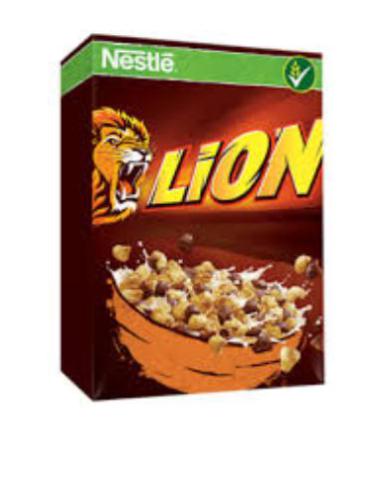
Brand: lion cereal
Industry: Food